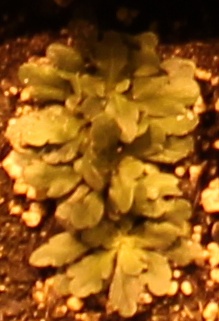
Label: Horseweed